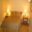
Label: bed